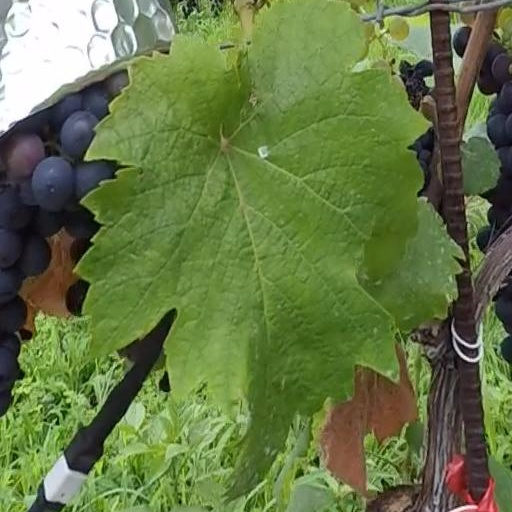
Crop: grape